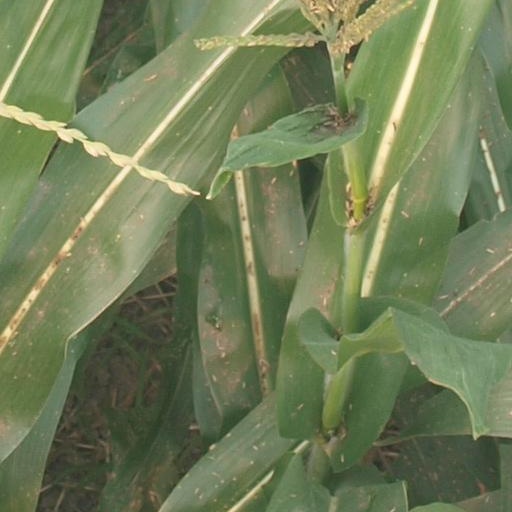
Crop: maize; corn